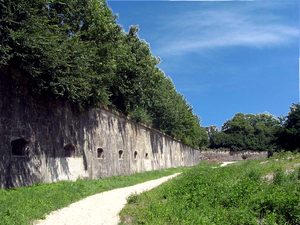
Fronton sud, Auxonne, Côte d'Or, Bourgogne, FRANCE
Auxonne est une commune française située dans l'arrondissement de Dijon du département de la Côte-d'Or, en région Bourgogne-Franche-Comté.